Adolph Frederik Munthe

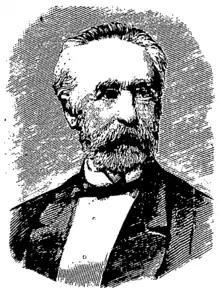
Adolph Frederik Munthe

Adolph Frederik Munthe (12 July 1817 – 7 September 1884) was a Norwegian military officer and government official. He was the Norwegian Minister of the Army 1877–1879, 1880–1881 and 1881–1884, as well as member of the Council of State Division in Stockholm 1879–1880 and 1881.